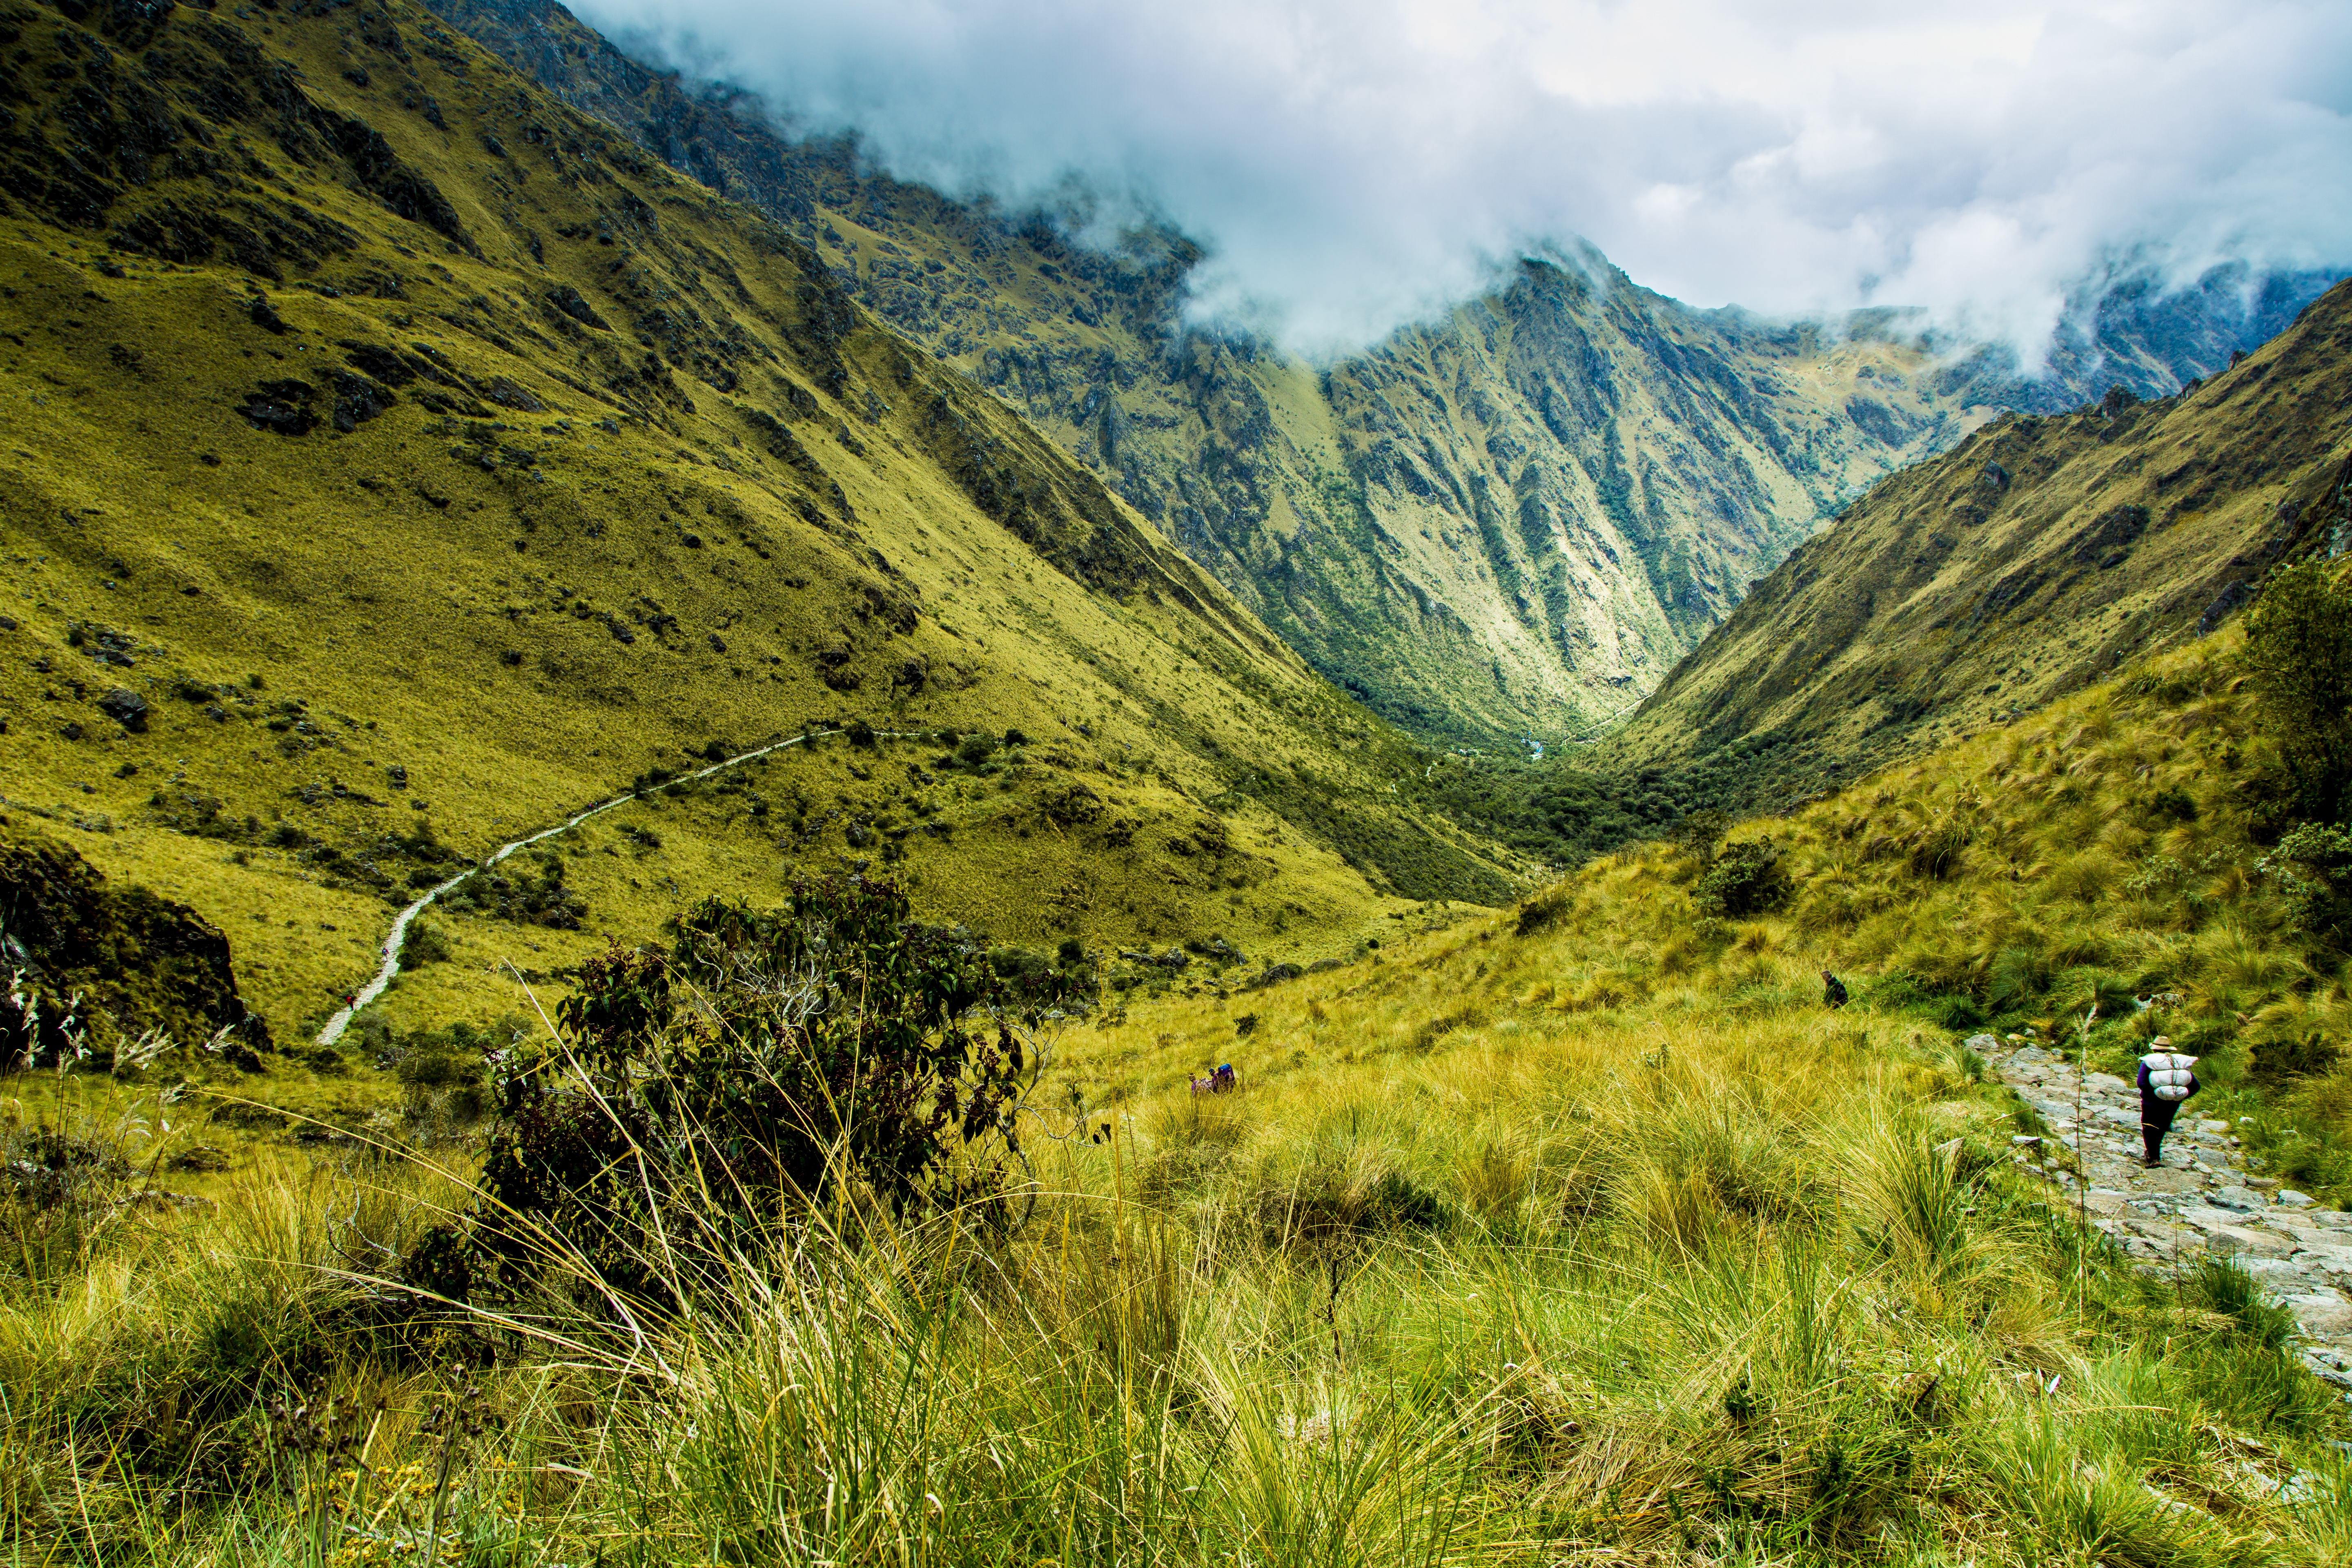
landscape, nature, wilderness, mountain, hiking, meadow, hill, flower, lake, adventure, valley, mountain range, green, autumn, highland, ridge, peru, alps, grassland, plateau, fell, ecosystem, rural area, properties, landform, on foot, mountain pass, mountain trail, grass green, geographical feature, mountainous landforms